HMS Kempenfelt (I18)

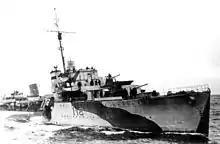
Late-war picture of "Assiniboine". Note the cylindrical Type 271 radar above the bridge, the Hedgehog mortar shells to the right of 'A' gun and the 20 Oerlikon mount on the bridge wing.

The changes made to "Assiniboine"s armament during the war (dates can only be roughly assigned) were first the replacement of the ship's rear torpedo tube mount by a 12-pounder AA gun and the 2-pounders were exchanged for quadruple Mark I mounts for the QF 0.5-inch Vickers Mk III machine gun. Later, 'Y' gun was also removed to allow her depth charge stowage to be increased to at least 60 depth charges. 'X' gun was later removed and the 12-pounder was resited in its place to further increase her depth charge capacity. Later changes included fitting a split Hedgehog anti-submarine spigot mortar on each side of 'A' gun, exchanging her two quadruple .50-calibre Vickers machine guns mounted between her funnels for two Oerlikon 20 mm AA guns, and the addition of two Oerlikon guns to her searchlight platform. The ship's director-control tower and rangefinder above the bridge were removed in exchange for a Type 271 target indication radar. A Type 286 short-range surface search radar was also added as was an HF/DF radio direction finder on a short mainmast.